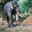
Label: elephant